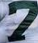
Number: 7